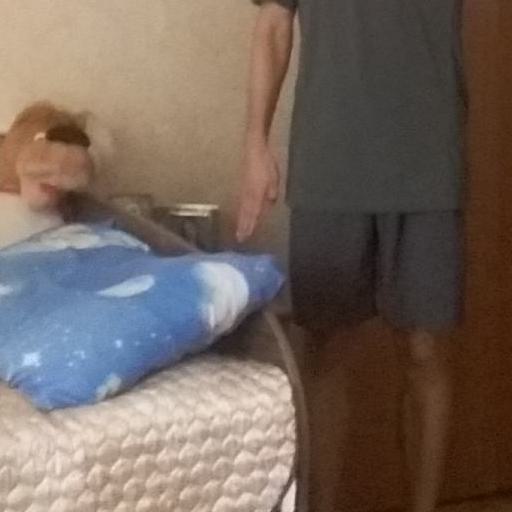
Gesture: no_gesture